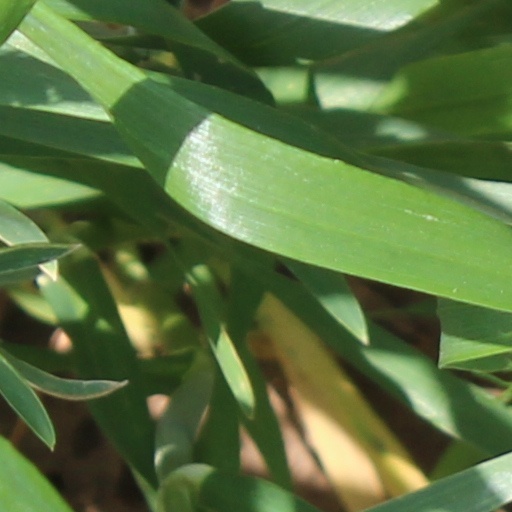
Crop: wheat